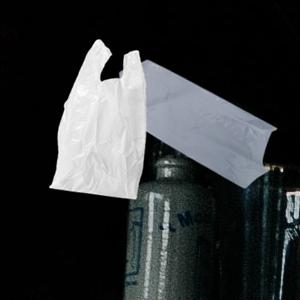
Label: plasticbags